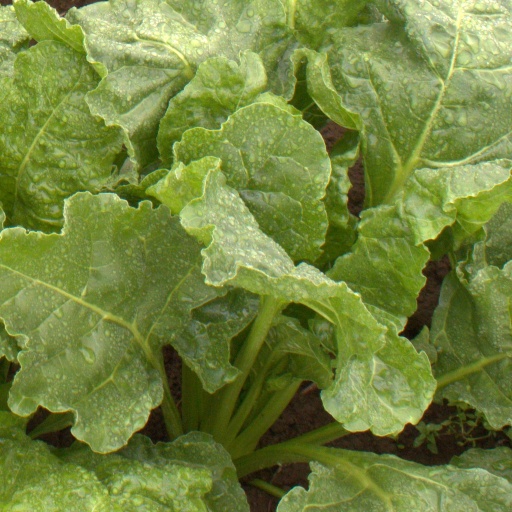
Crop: sugar beet